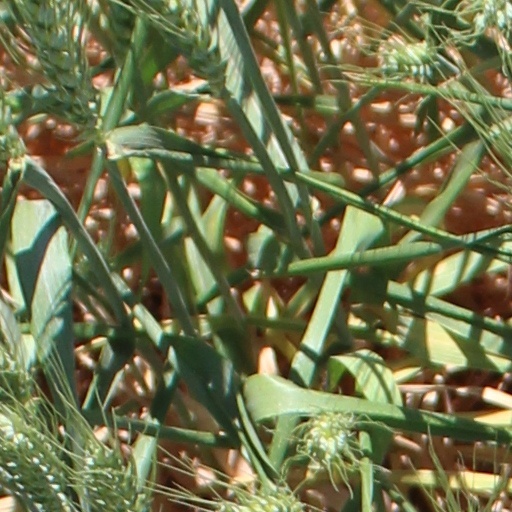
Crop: wheat